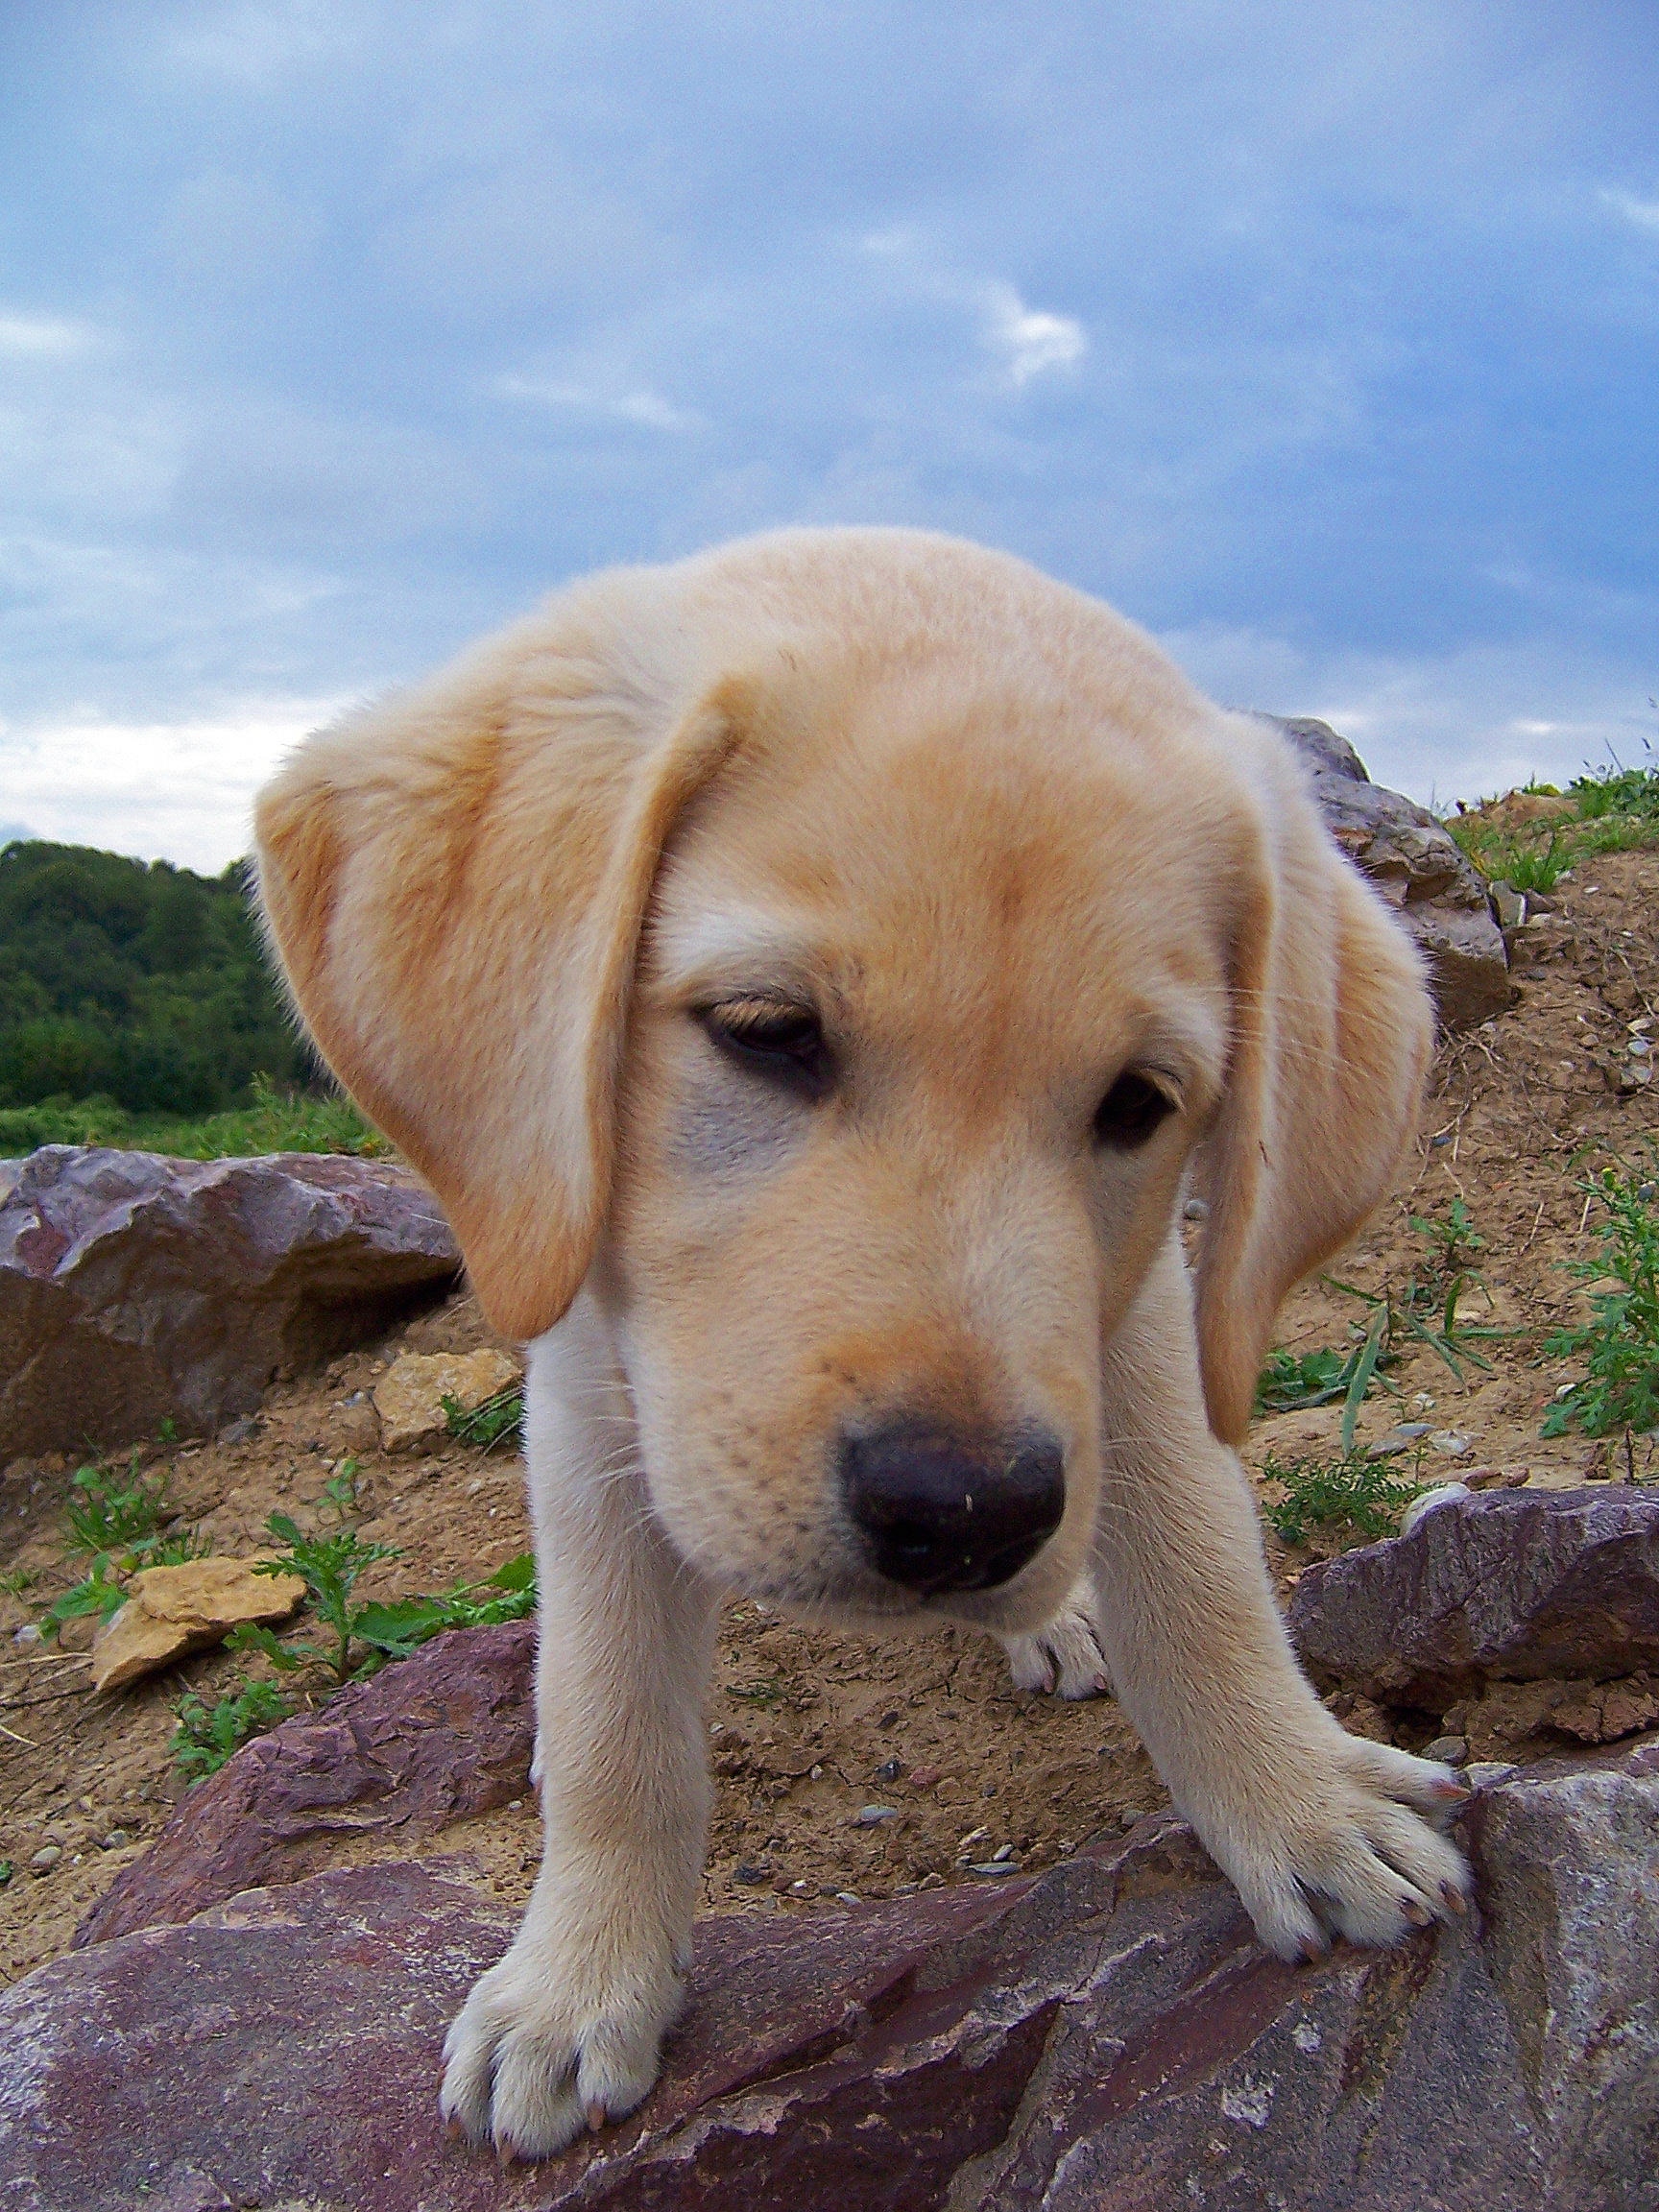
puppy, dog, animal, cute, pet, mammal, nose, golden retriever, vertebrate, labrador retriever, labrador, dog breed, retriever, street dog, dog like mammal